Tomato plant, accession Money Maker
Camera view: horizontal (90 deg, fisheye); turntable rotation: 150 degrees
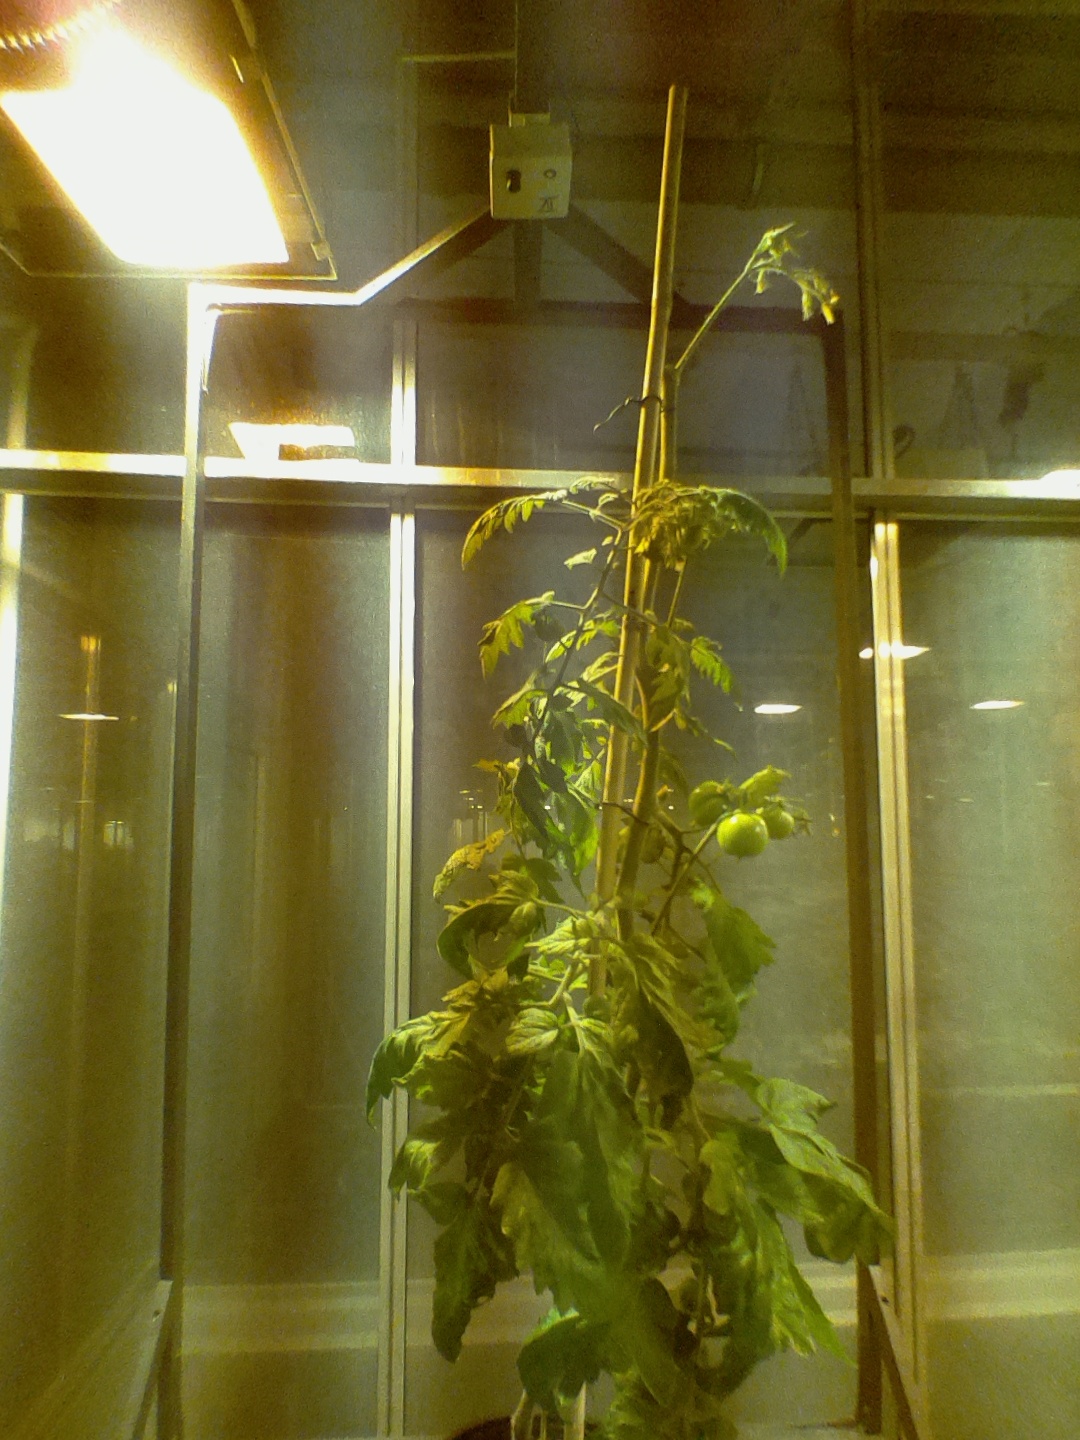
BBCH growth stage 75: 50%-60% of final fruit size